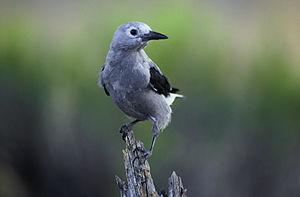
Cassenoix d'Amérique (Nucifraga columbiana)
Le Cassenoix d'Amérique, est une espèce de passereaux de la famille des Corvidae.